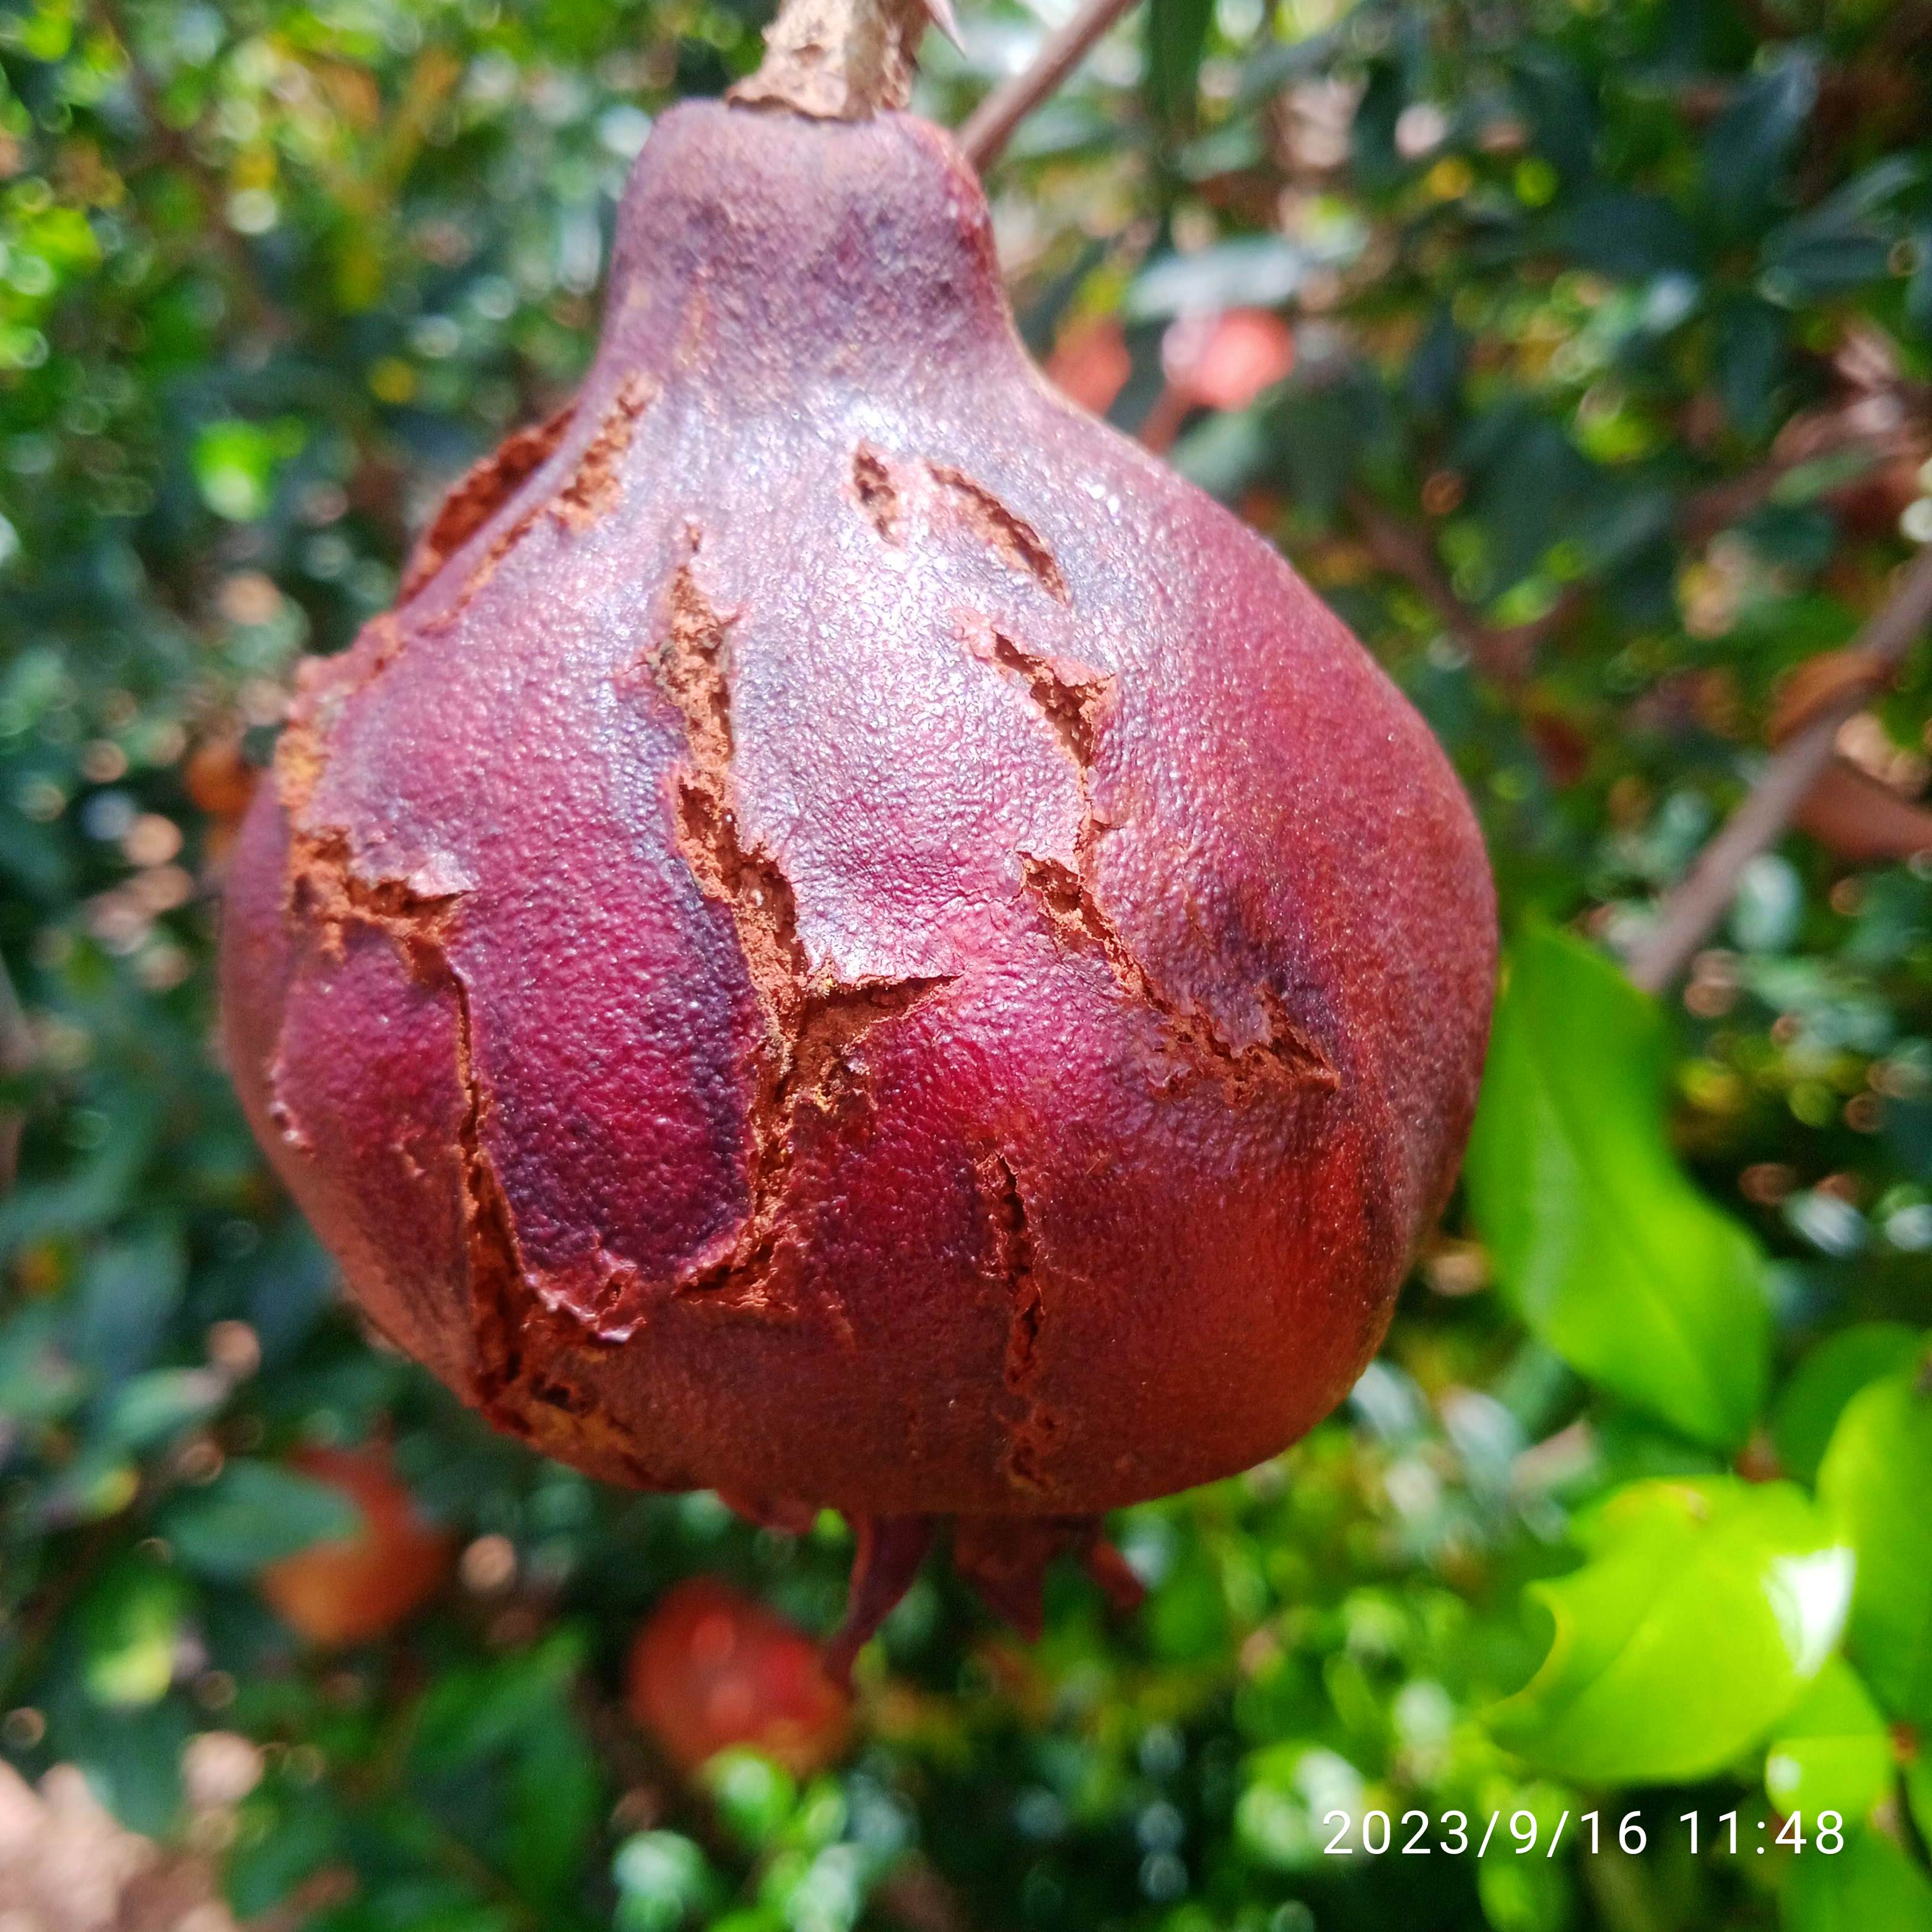
Label: Alternaria